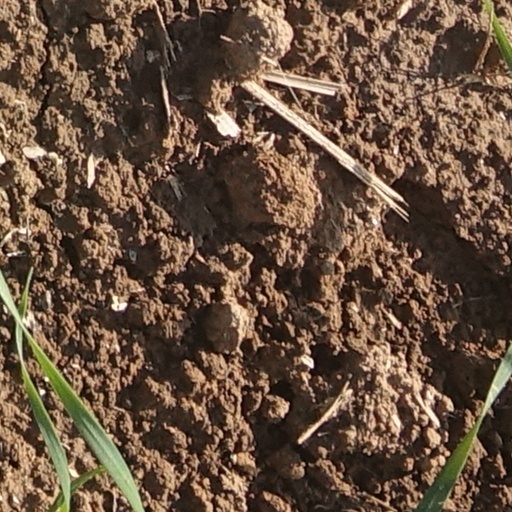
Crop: wheat